George S. V. Wills

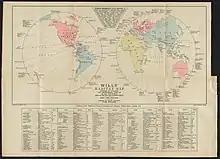
George Wills habitat map from the "Manual of Vegetable Materia Medica" (1886)

George Sampson Valentine Wills was born on 14 February 1849 in the village of Roade in Northamptonshire, England. He was the son of stonemason Jabez Wills and the grandson of George Wills, a stonemason from Buckinghamshire. His mother Catherine Hickson was the daughter of a local labourer, William Hickson. Later, Wills was educated in Stony Stratford, Buckinghamshire and, after leaving school, in 1866, Wills was apprenticed to a local chemist and druggist.